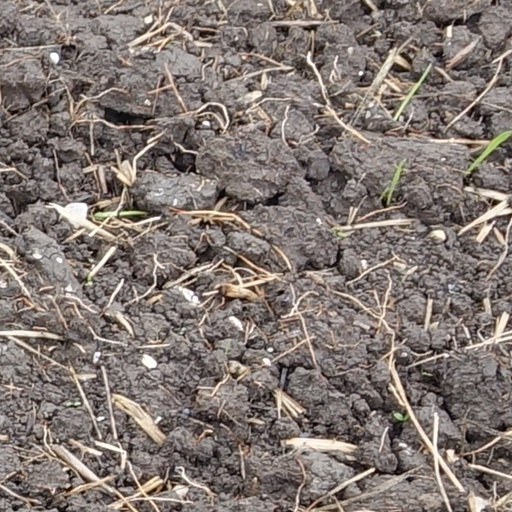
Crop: wheat